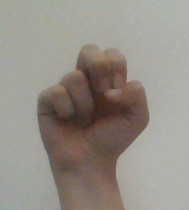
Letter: gaaf